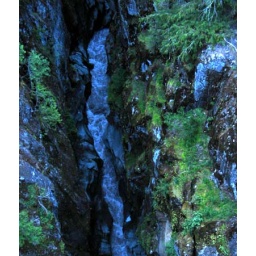
water running through a gorge, we are standing on the bridge above taking this shot